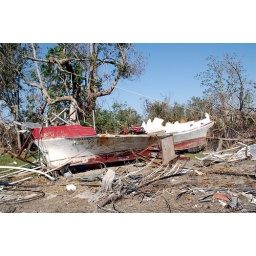
This is the result of being trapped under a boat house during the storm. Delacroix.